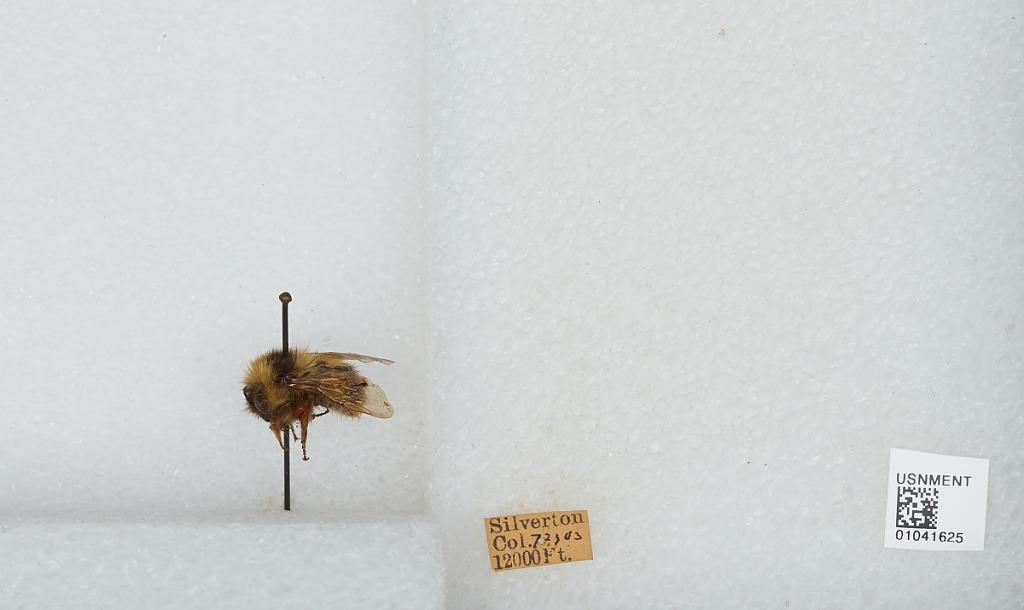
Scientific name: Bombus sp.
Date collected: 1903-7-23
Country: United States
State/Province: Colorado
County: San Juan
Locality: Silverton
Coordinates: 37.8119, -107.665